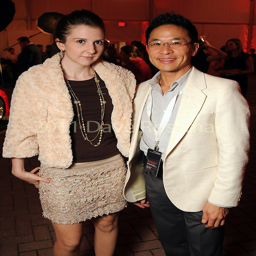
people at the fourth night of person .